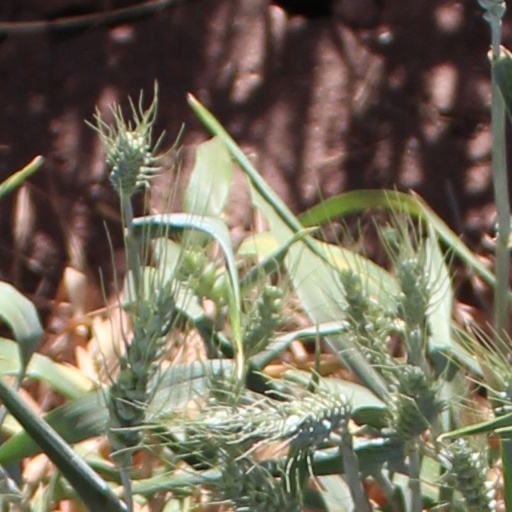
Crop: wheat